Sajith Premadasa

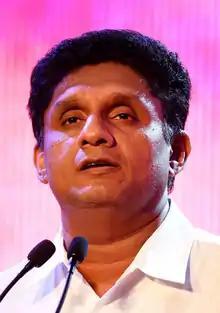
Sajith in 2016

Sajith Premadasa (born 12 January 1967) is a Sri Lankan politician. He is the current Leader of the Opposition of Sri Lanka and a Member of Parliament for the Colombo District. He is the current leader of the Samagi Jana Balawegaya.